West Freehold, New Jersey

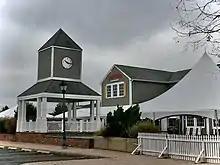
Escondido Restaurant in the historic district of West Freehold, located next to Moore's Tavern & Restaurant

Today known as Moore's Tavern & Restaurant, this tavern at the corner of Main Street and Stillwells Corner Road is one of the most well-known historic structures in Freehold Township. As a stagecoach stop for the Burlington Path, there is documentation of the tavern's license being renewed from 1787, suggesting that the tavern was in use prior to that. Moses Mount, a private during the Revolutionary War and aide to George Washington, was the inn's first keeper.